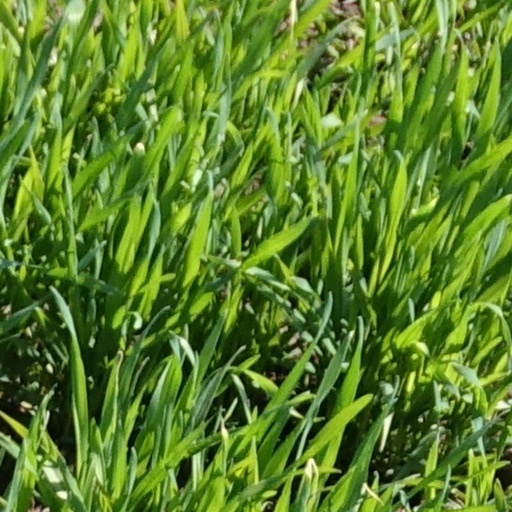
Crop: wheat